Dorothea Seelye Franck

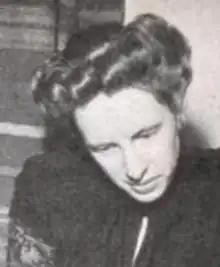
Dorothea Seelye Franck, from a 1946 publication of the US Department of State

Dorothea Chambers Seelye Franck (June 8, 1917 – October 27, 1988) was an American writer, editor, and Middle East specialist.